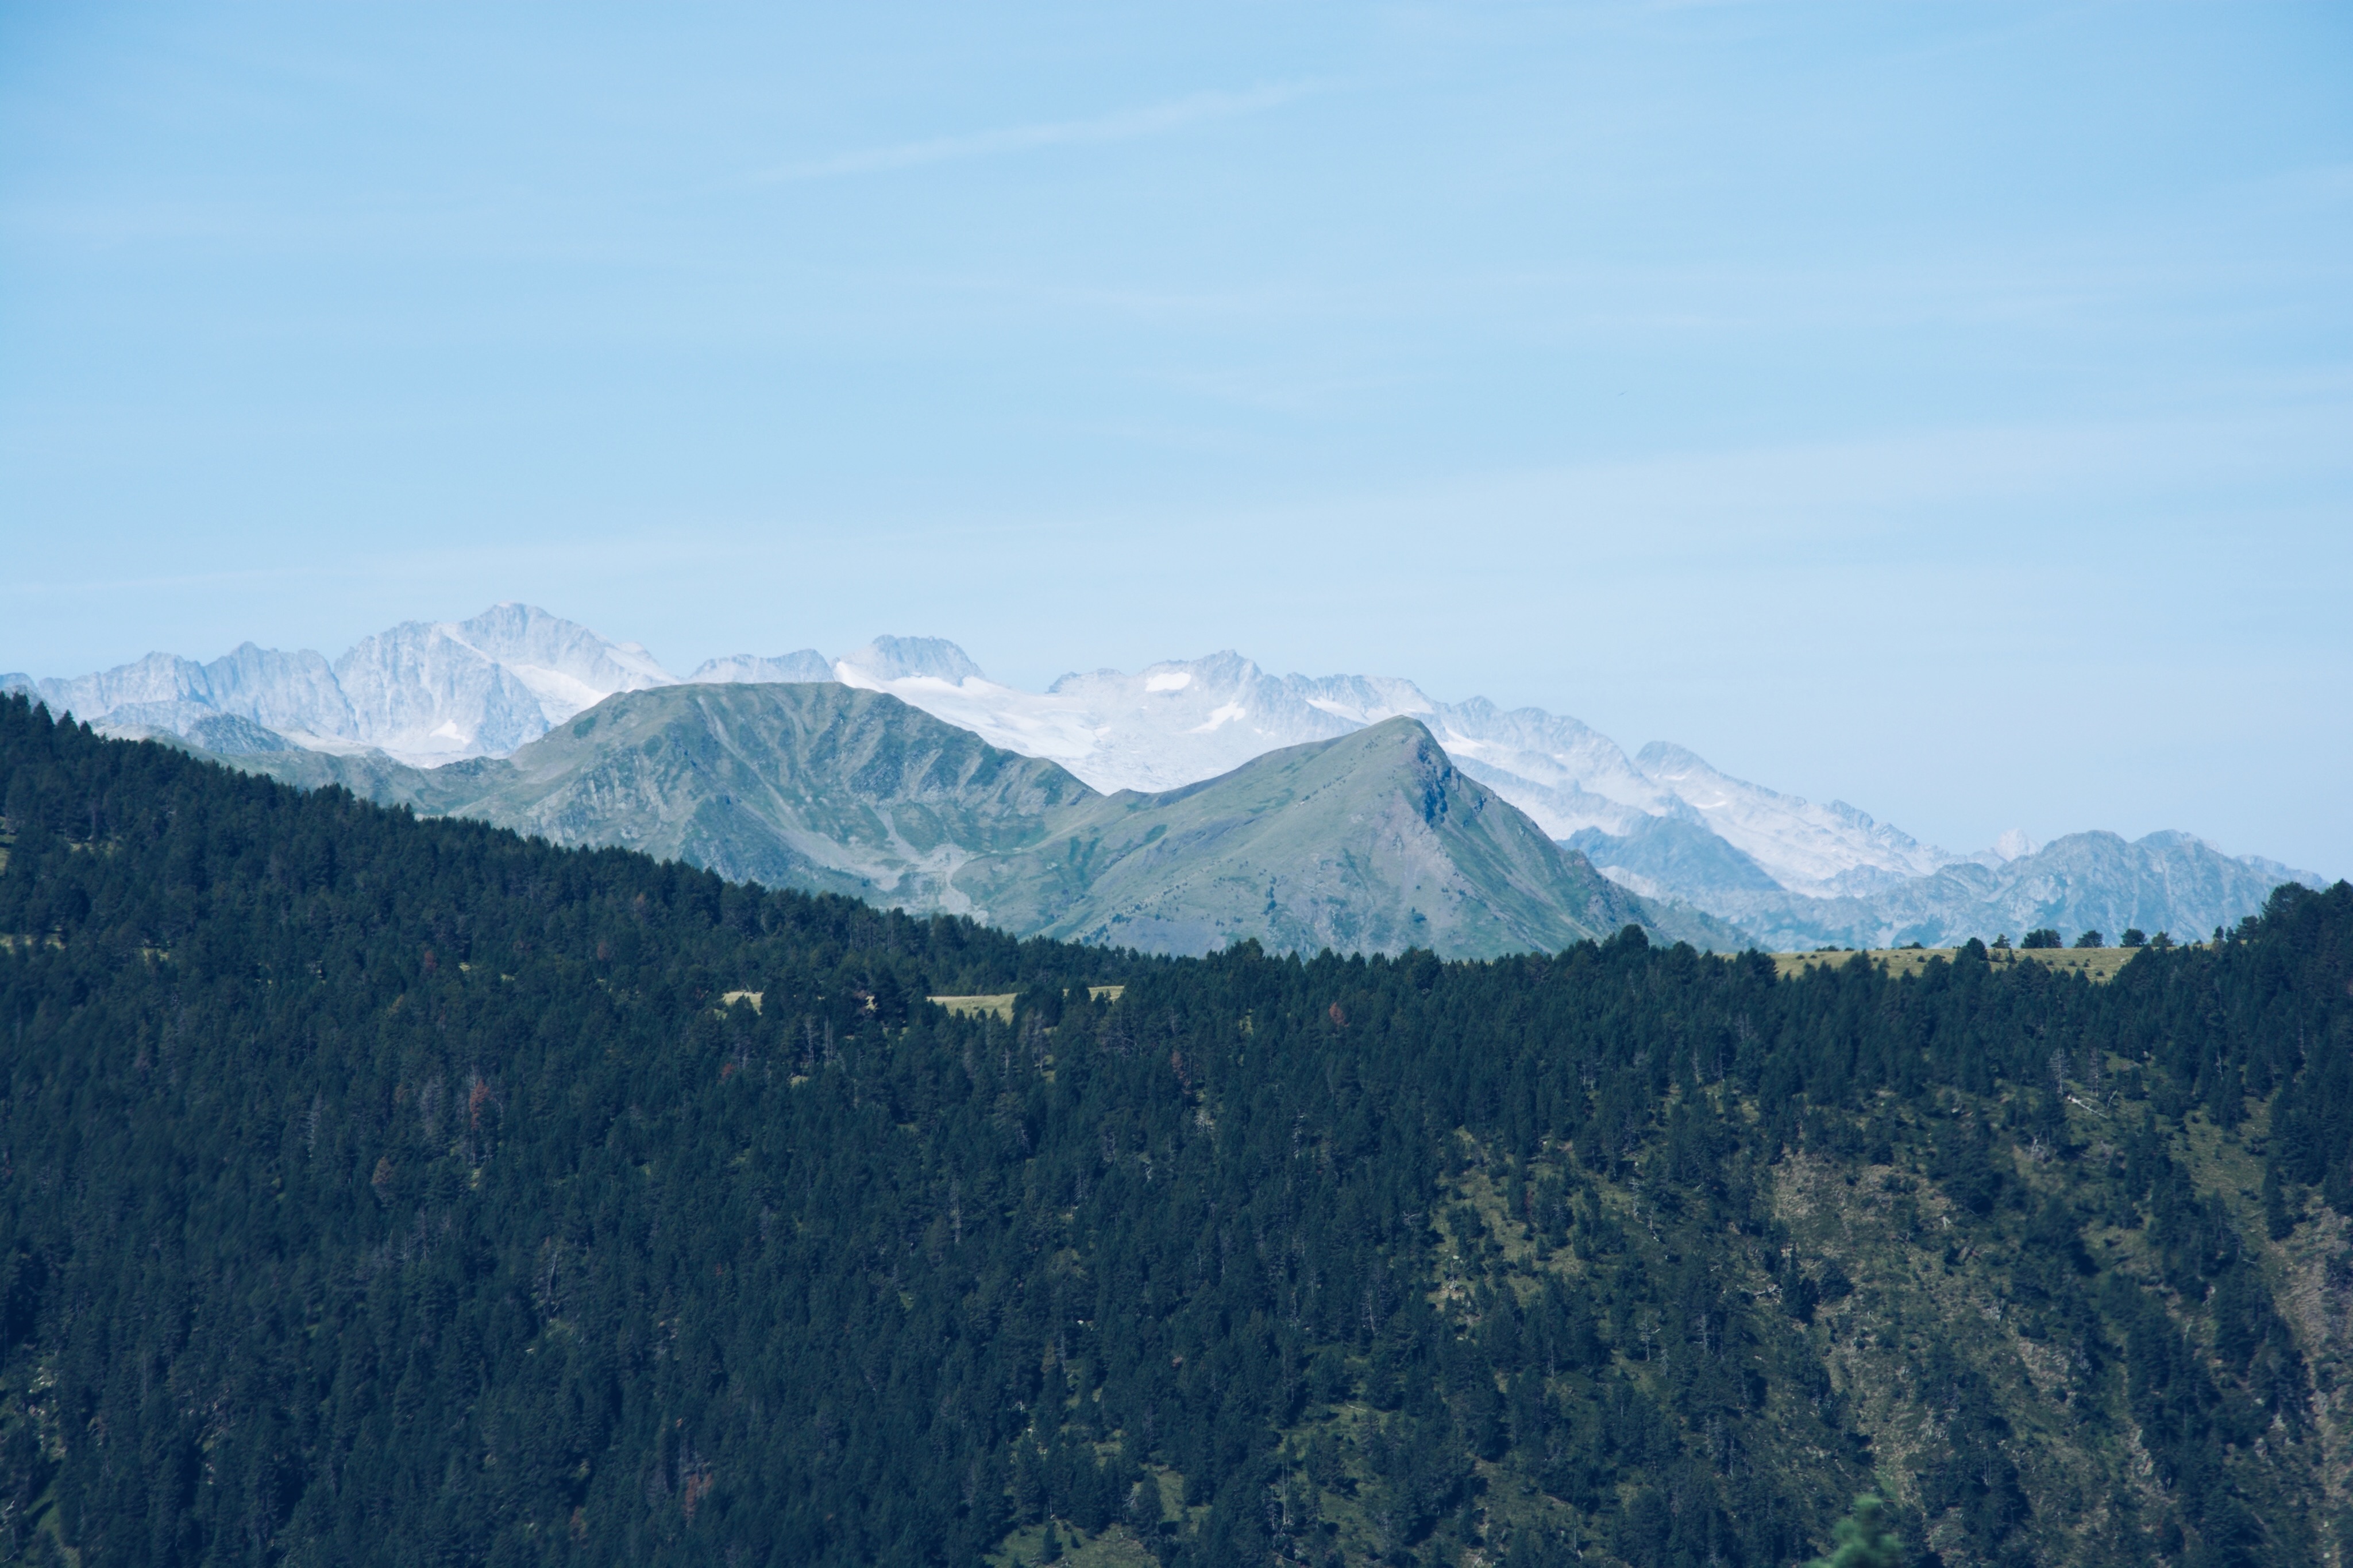
nature, forest, wilderness, mountain, snow, hill, mountain range, ridge, summit, alps, plateau, fell, ecosystem, landform, mountain pass, geographical feature, atmospheric phenomenon, mountainous landforms